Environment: real
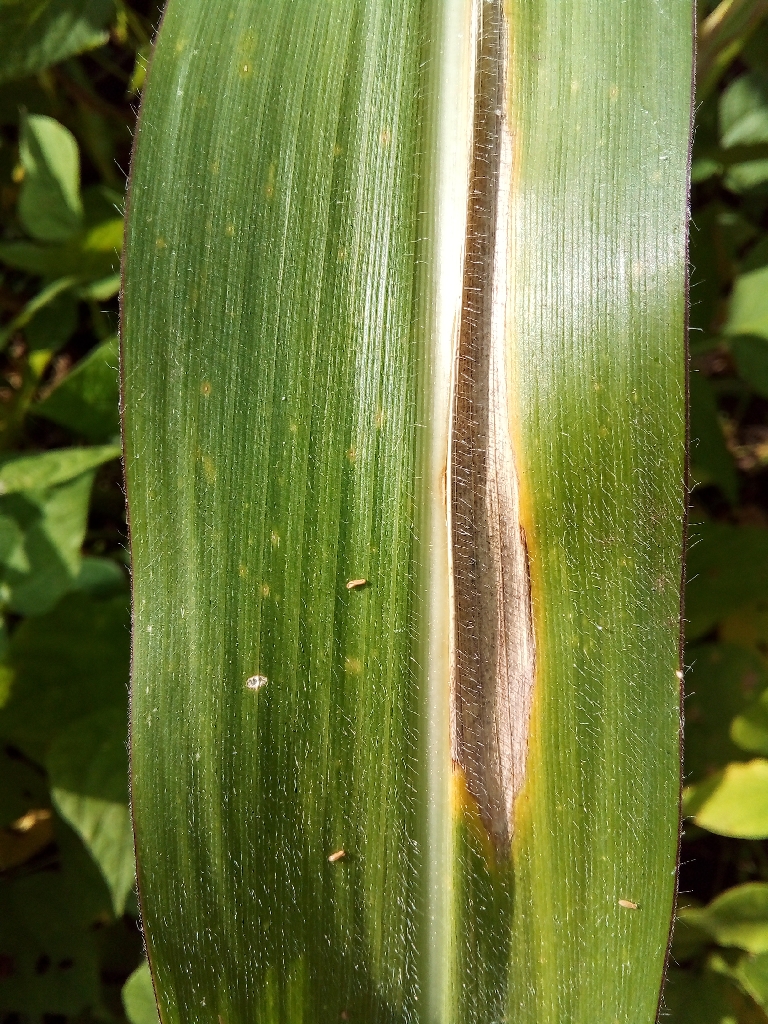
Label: northern_corn_leaf_blight